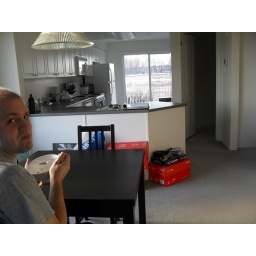
Cupboards continue behind fridge. In the kitchen around the corner is a breakfast nook. Balcony off the kitchen. Right door is a bathroom.